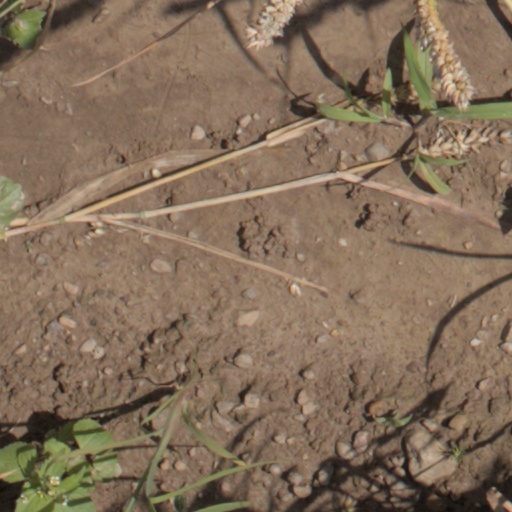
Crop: wheat